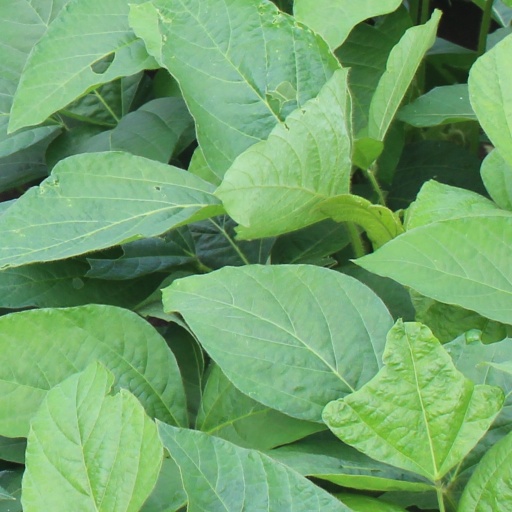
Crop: soybean